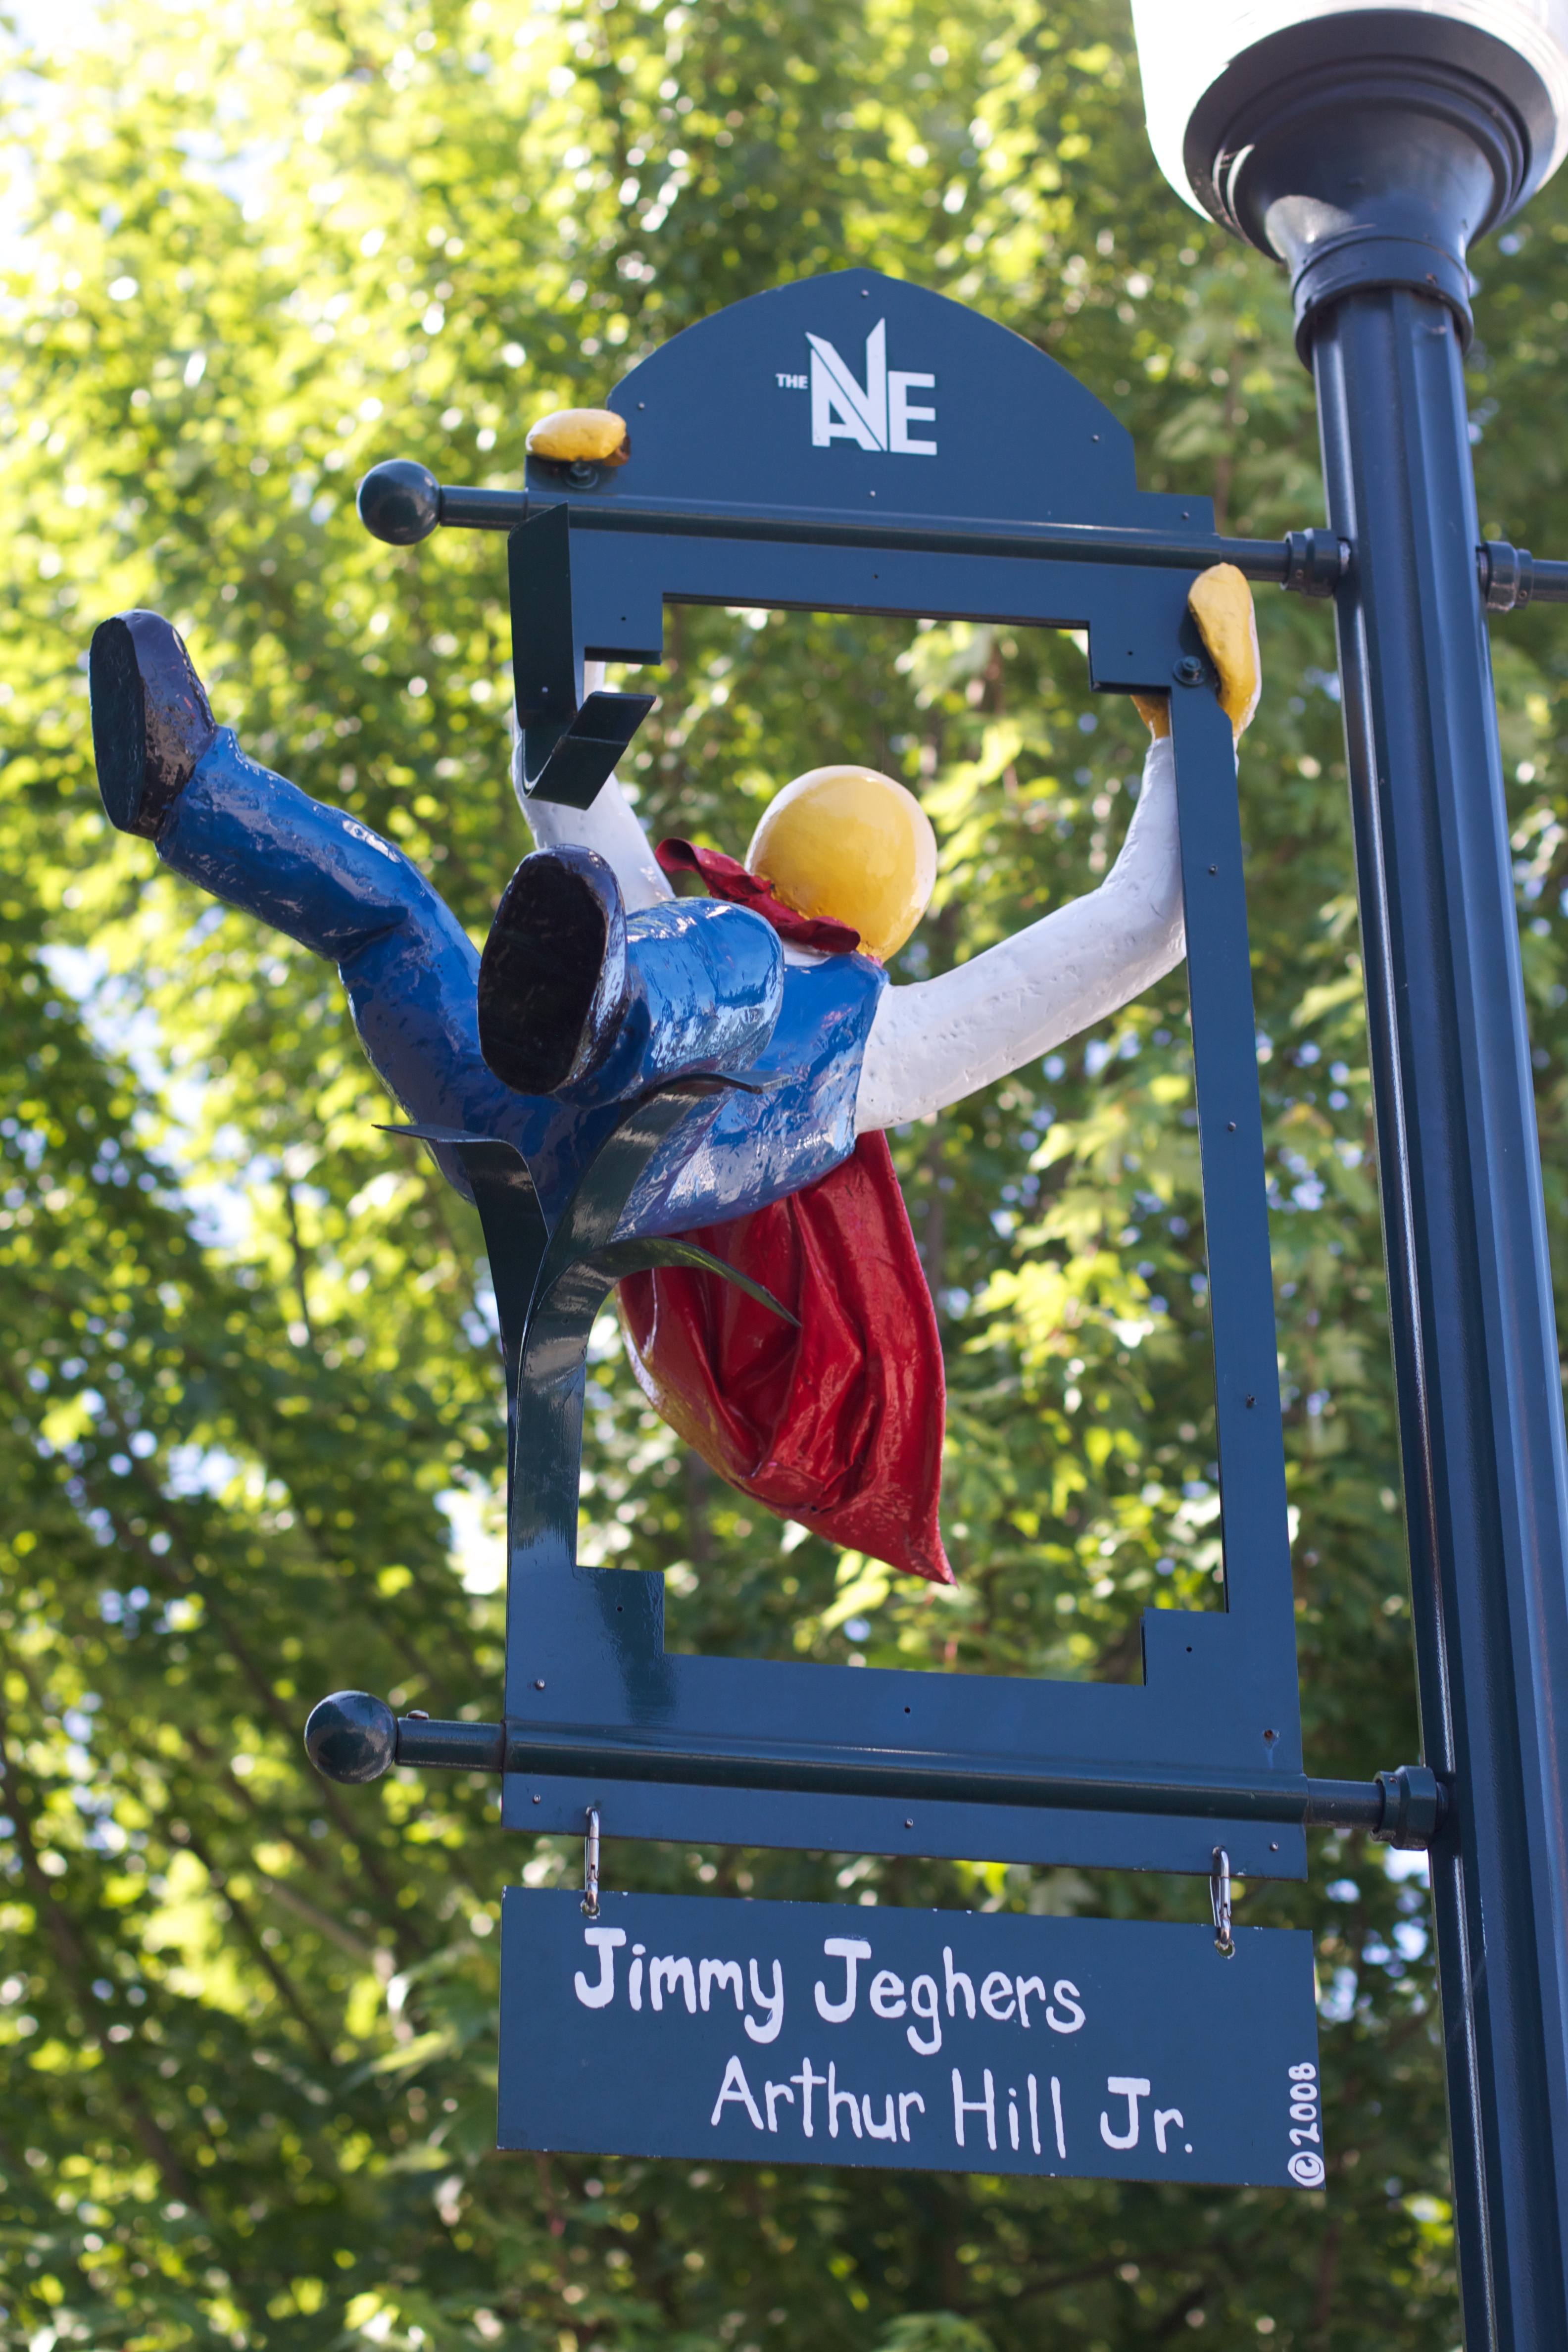
tree, grass, plant, play, recreation, park, blue, leisure, world, public space, washington, fun, playground, odyssey, outdoor play equipment